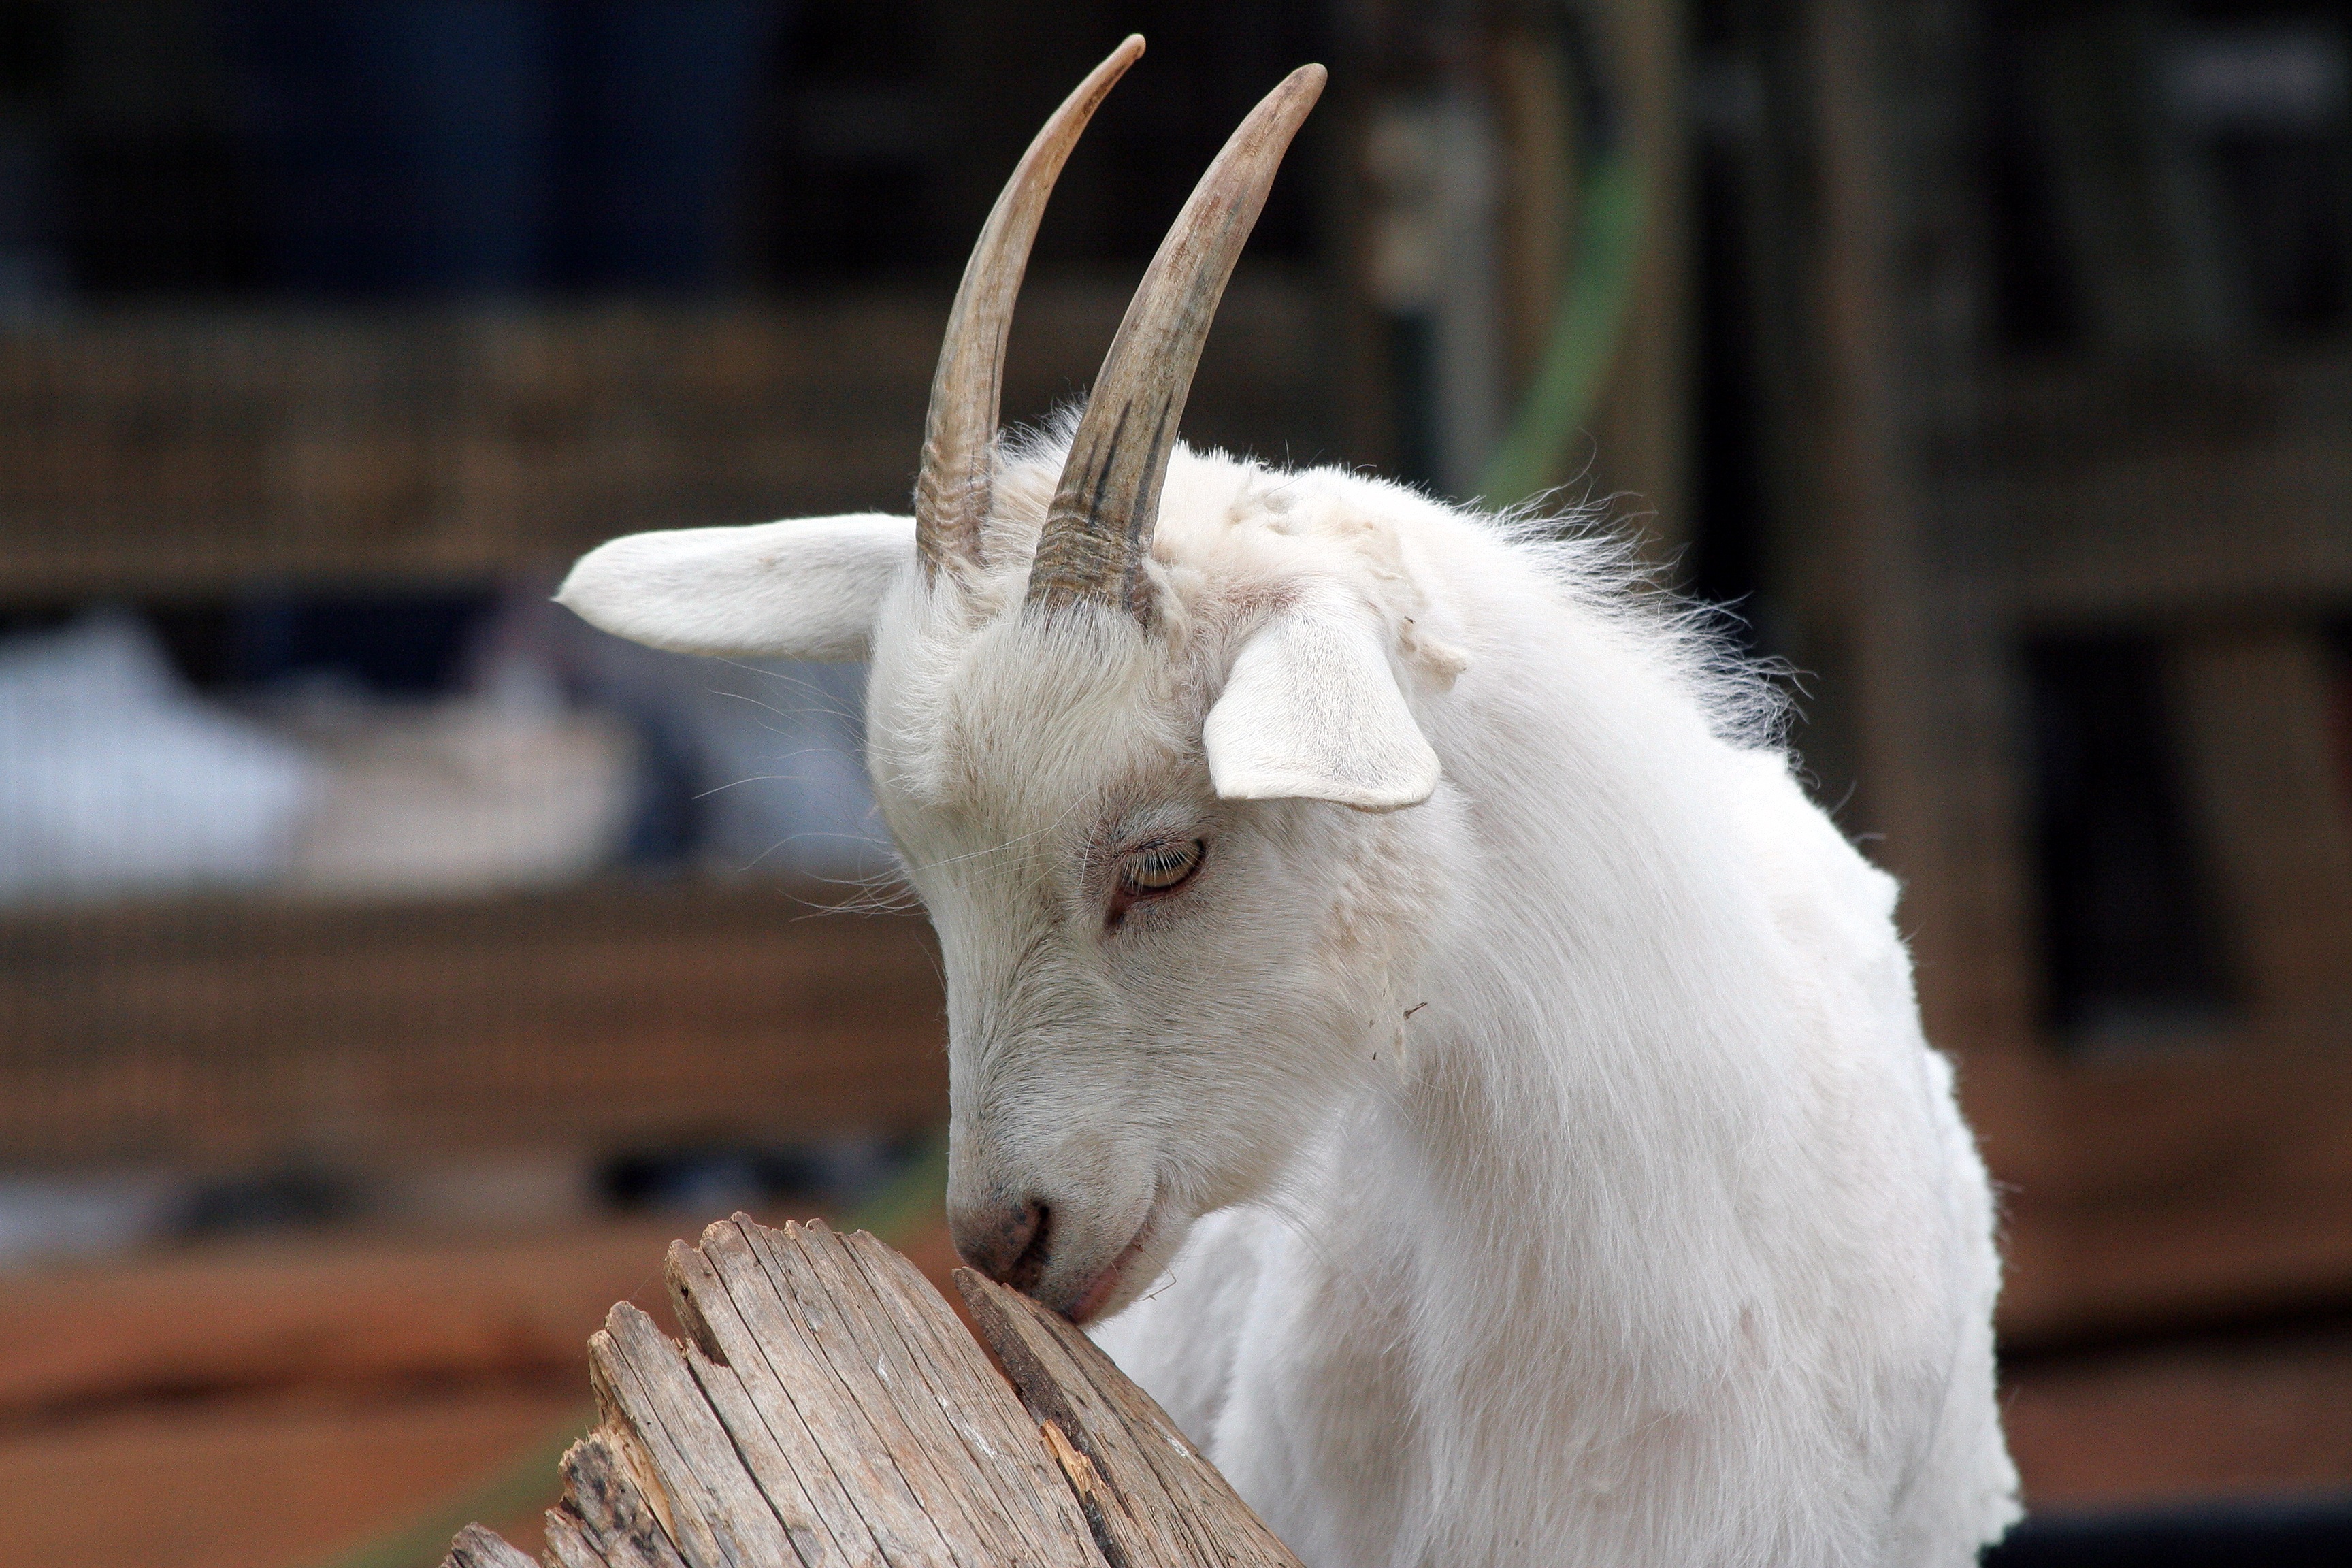
nature, outdoor, farm, photography, animal, cute, country, wildlife, goat, zoo, horn, pet, livestock, natural, mammal, agriculture, fauna, mountain goat, close up, goats, vertebrate, domestic, domesticated, cow goat family